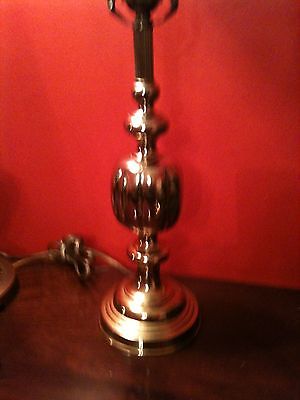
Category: lamp